Halls (cough drop)

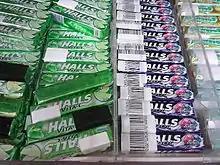
Packages of Halls in a store

The Hall Brothers company was founded in 1893 by the brothers Edwin Franklin Hall, Thomas Harold Hall, and Norman Smith Hall. In 1902, Edwin left the partnership but Thomas and Norman remained. Initially in the business of jam manufacturing, the brothers eventually branched into boiled sweets and candies. The company first introduced Mentho-Lyptus, a sweet containing menthol and eucalyptus, in 1927 as a remedy for sore throats and cough suppressant. The cough drops were introduced to the United States in the 1950s.